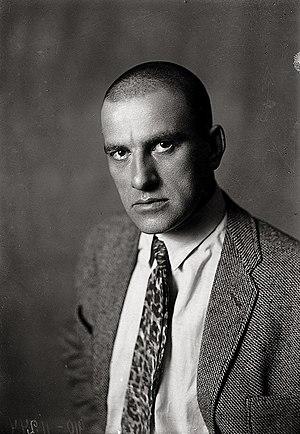
La littérature en langue russe proprement dite naît au cours du XVIIᵉ siècle, tout d'abord avec la poésie et le théâtre, mais très tôt naît une très riche tradition romanesque.
Vladimir Vladimirovitch Maïakovski, né le 7 juillet 1893 à Baghdati et mort le 14 avril 1930 à Moscou, est un poète et dramaturge futuriste soviétique.